Train Mountain Railroad

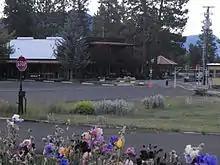
Central Station

Train Mountain Railroad is the world's largest miniature hobbyist railroad near Chiloquin, Oregon, in Klamath County, which is in the south central region of Oregon. It is situated between Klamath Falls, Oregon, approximately to the south, and Crater Lake National Park to the north.